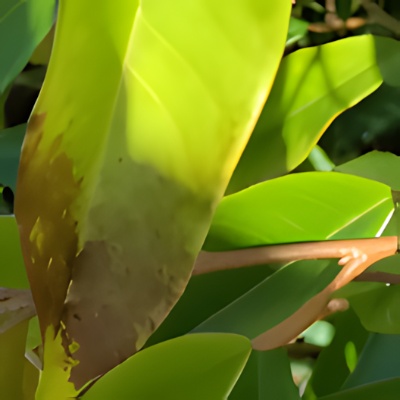
Label: Leaf_Rhizoctonia